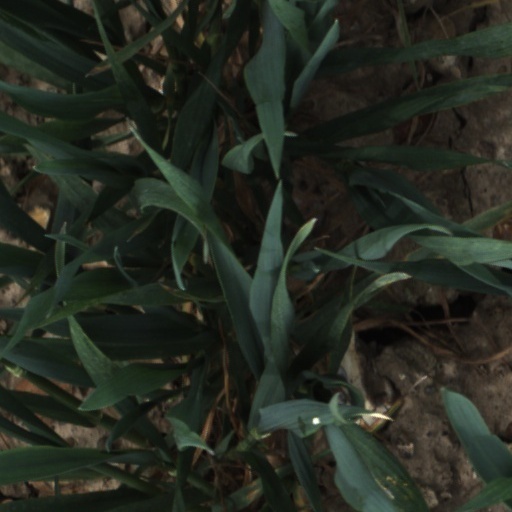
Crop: wheat